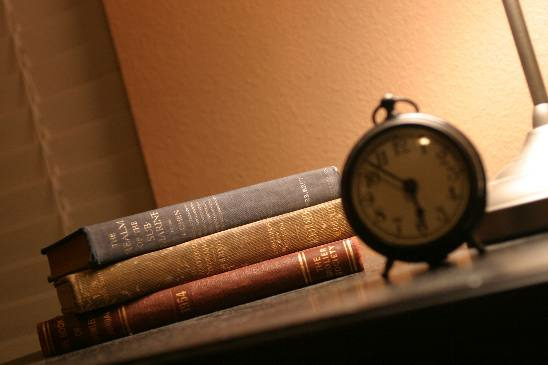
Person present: No